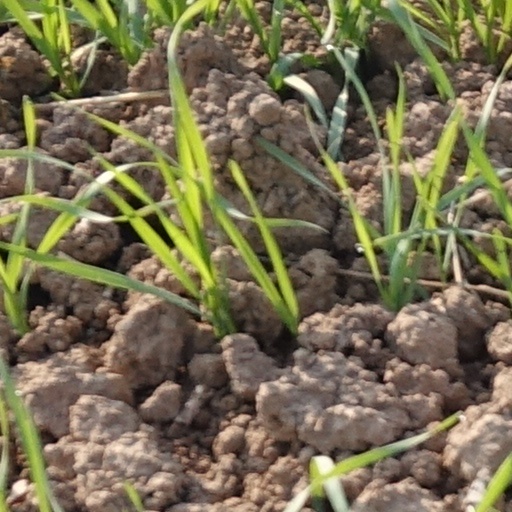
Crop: wheat